A Escrava Isaura (novel)

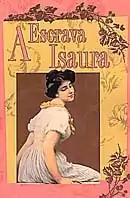

A Escrava Isaura ("Isaura, The Slave Girl") is a novel written by the Brazilian writer Bernardo Guimarães. It was first published in 1875 by Casa Garnier publishers in Rio de Janeiro. With this novel, Bernardo Guimarães became very famous throughout that country, even said to be admired by Brazil's last Emperor Dom Pedro II.